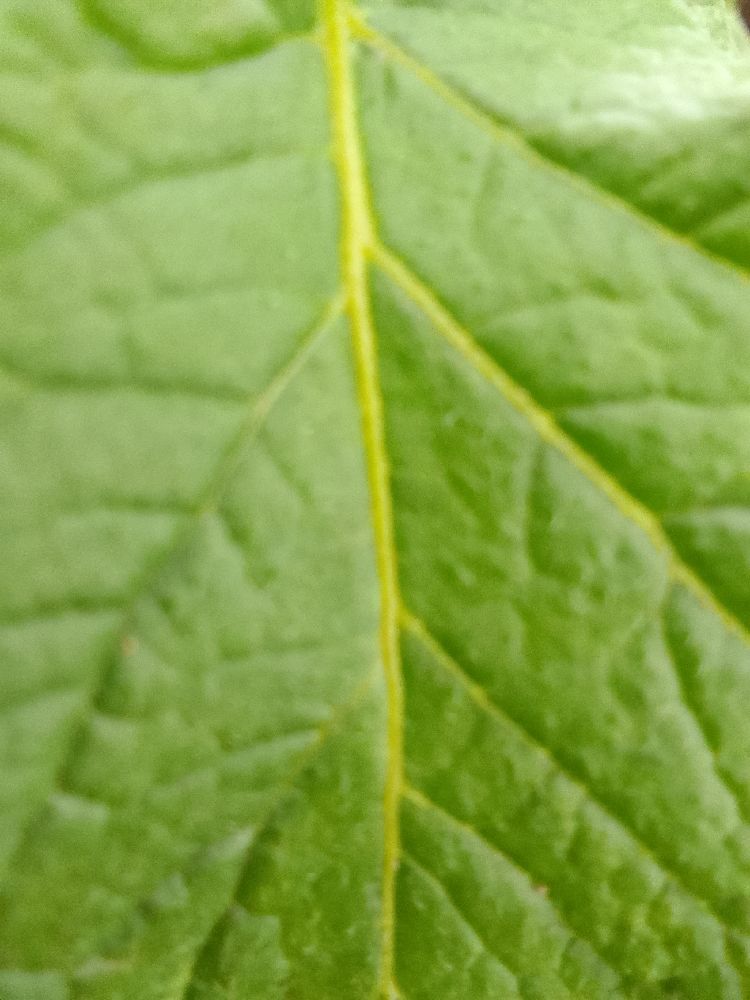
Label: Healthy